Bislett

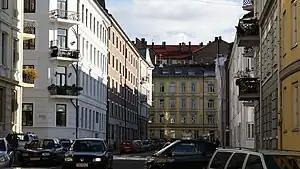
Benneches gate, Bislett

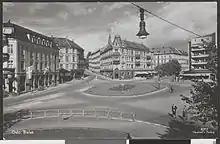
Roundabout outside of Bislett Stadium between 1940 and 1945.

Bislett is a neighbourhood in the St. Hanshaugen borough in north-central Oslo, Norway. It is internationally famous for the Bislett Games, held at Bislett Stadium.